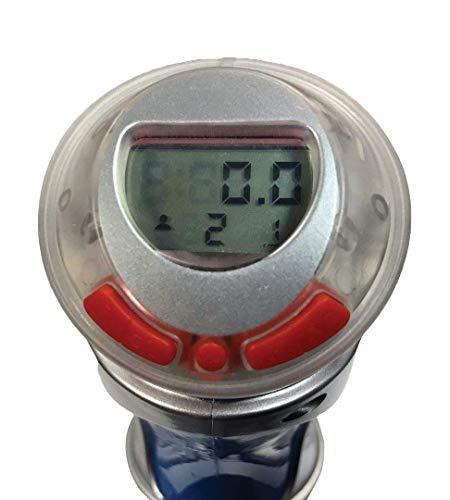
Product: Ultra Dash
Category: Toys & Games | Games & Accessories
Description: Move fast when the colors flash.
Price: $17.50
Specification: ASIN:B06XX79W45|ShippingWeight:12ounces(Viewshippingratesandpolicies)|DomesticShipping:ItemcanbeshippedwithinU.S.|InternationalShipping:ThisitemcanbeshippedtoselectcountriesoutsideoftheU.S.LearnMore|DateFirstAvailable:March29,2017